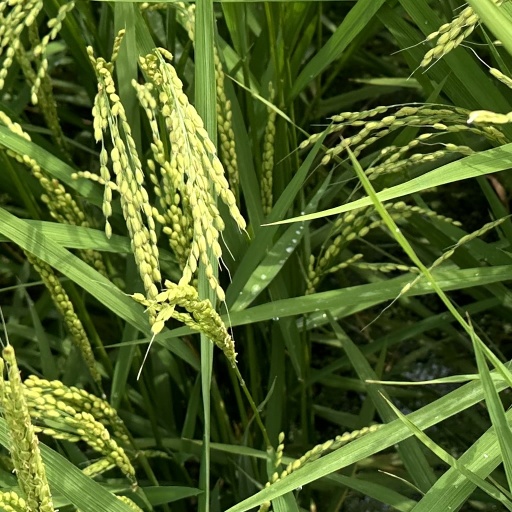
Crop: rice